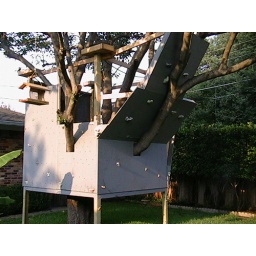
home made climbing wall in the back yard